Shane Warne

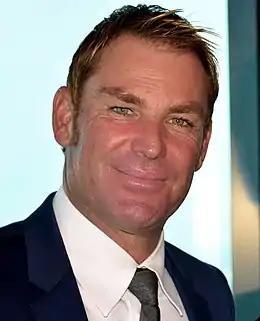
Warne in February 2015

Shane Keith Warne (13 September 1969 – 4 March 2022) was an Australian international cricketer whose career ran from 1992 to 2007. Warne played as a right-arm leg spin bowler and a lower-order right-handed batter for Victoria, Hampshire, the Melbourne Stars and Australia. Warne also played for and coached the Rajasthan Royals, including captaining the team to victory in the inaugural season of the IPL.